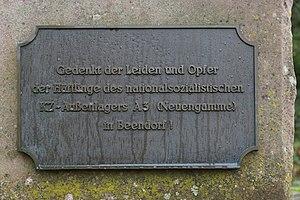
Beendorf, Allemagne: Monument aux victimes du fascisme, panneau
Le KZ Beendorf est un camp de la Seconde Guerre mondiale de type kommando, situé à Beendorf, près de Helmstedt. Il s'agissait d'un sous-camp dépendant de ceux de Neuengamme et de Ravensbrück, où les prisonniers travaillaient dans des mines de sel pour le compte de l'armée de l'air allemande.